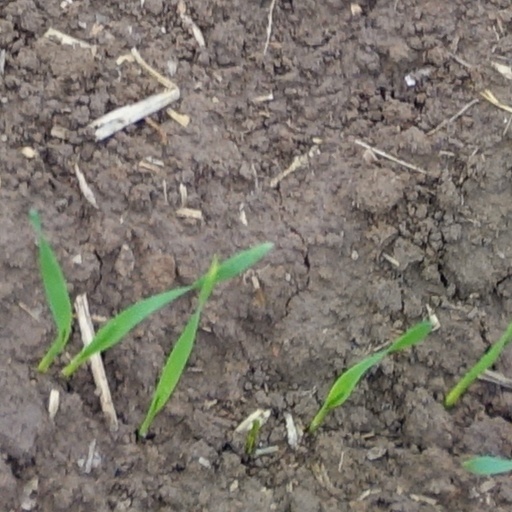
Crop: wheat